Bazien

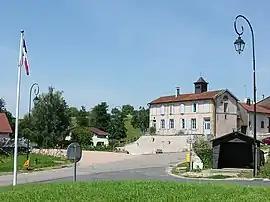
Town hall

Bazien is a commune in the Vosges department in Grand Est in northeastern France.